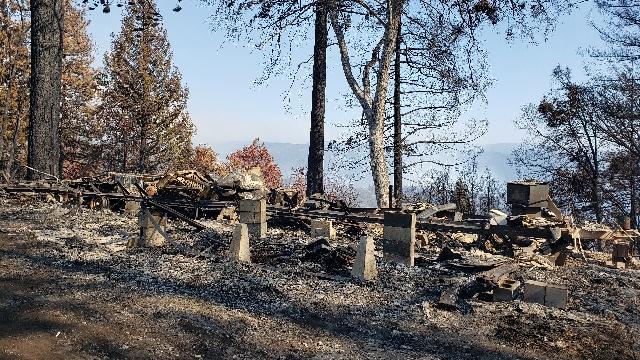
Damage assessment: destroyed